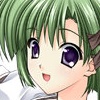
Portrait style: Anime Portrait